Sam Hyde

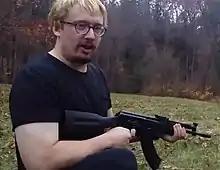
Sam Hyde in 2016. This and similar photos have been used by internet trolls when reporting Hyde as the perpetrator of mass shootings and terrorist attacks.

Fans of MDE responded to the trolling content of the show by using photos of Hyde, its creator, to convince multiple media outlets of his involvement in mass shootings. Hyde has played along with this as part of his anti-comedy stance. Some have argued he instigated the hoaxes himself through troll Twitter accounts.